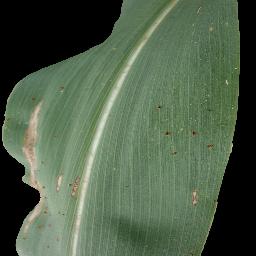
Label: Corn_(Maize)___Common_Rust